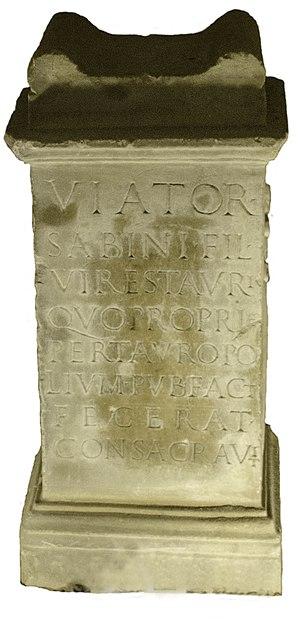
Autel taurobolique de Viator. Musée Eugène-Camoreyt de Lectoure, Gers, France.
Les autels tauroboliques de Lectoure sont une collection de vingt autels commémorant des sacrifices, appelés tauroboles, à la déesse Cybèle et à son parèdre Attis. Découverts, pour tous ceux qui sont conservés, lors de la reconstruction du chœur de la cathédrale de Lectoure, ces autels furent aussitôt constitués en « collection publique ». S’ils ne représentent pas la moitié des autels tauroboliques actuellement conservés en France, comme cela a été longtemps affirmé, c’est du moins la collection la plus importante au monde par la quantité, la cohérence et l’état de conservation. Ils se trouvent au Musée Eugène-Camoreyt de Lectoure.